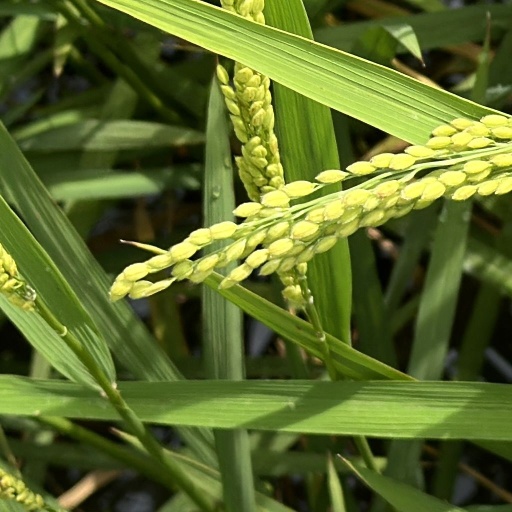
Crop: rice